Juanita (1935 film)

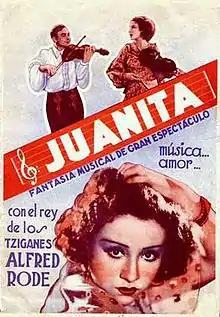

Juanita is a 1935 French musical comedy film directed by Pierre Caron and starring Mireille Perrey, Alfred Rode and André Berley. The following year it was remade in Britain as "Gypsy Melody" directed by Edmond T. Gréville and starring Lupe Vélez and Alfred Rode.